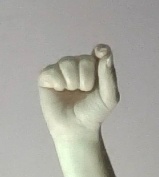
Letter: fa